Frank Sundstrom

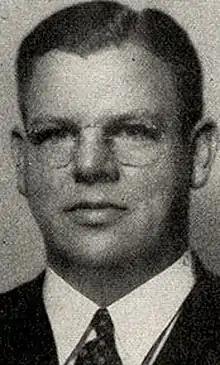

Frank Leander Sundstrom (January 5, 1901 – May 23, 1980) was an American Republican Party politician who represented for three terms from 1943 to 1949.